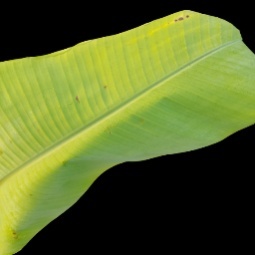
Label: Zinc